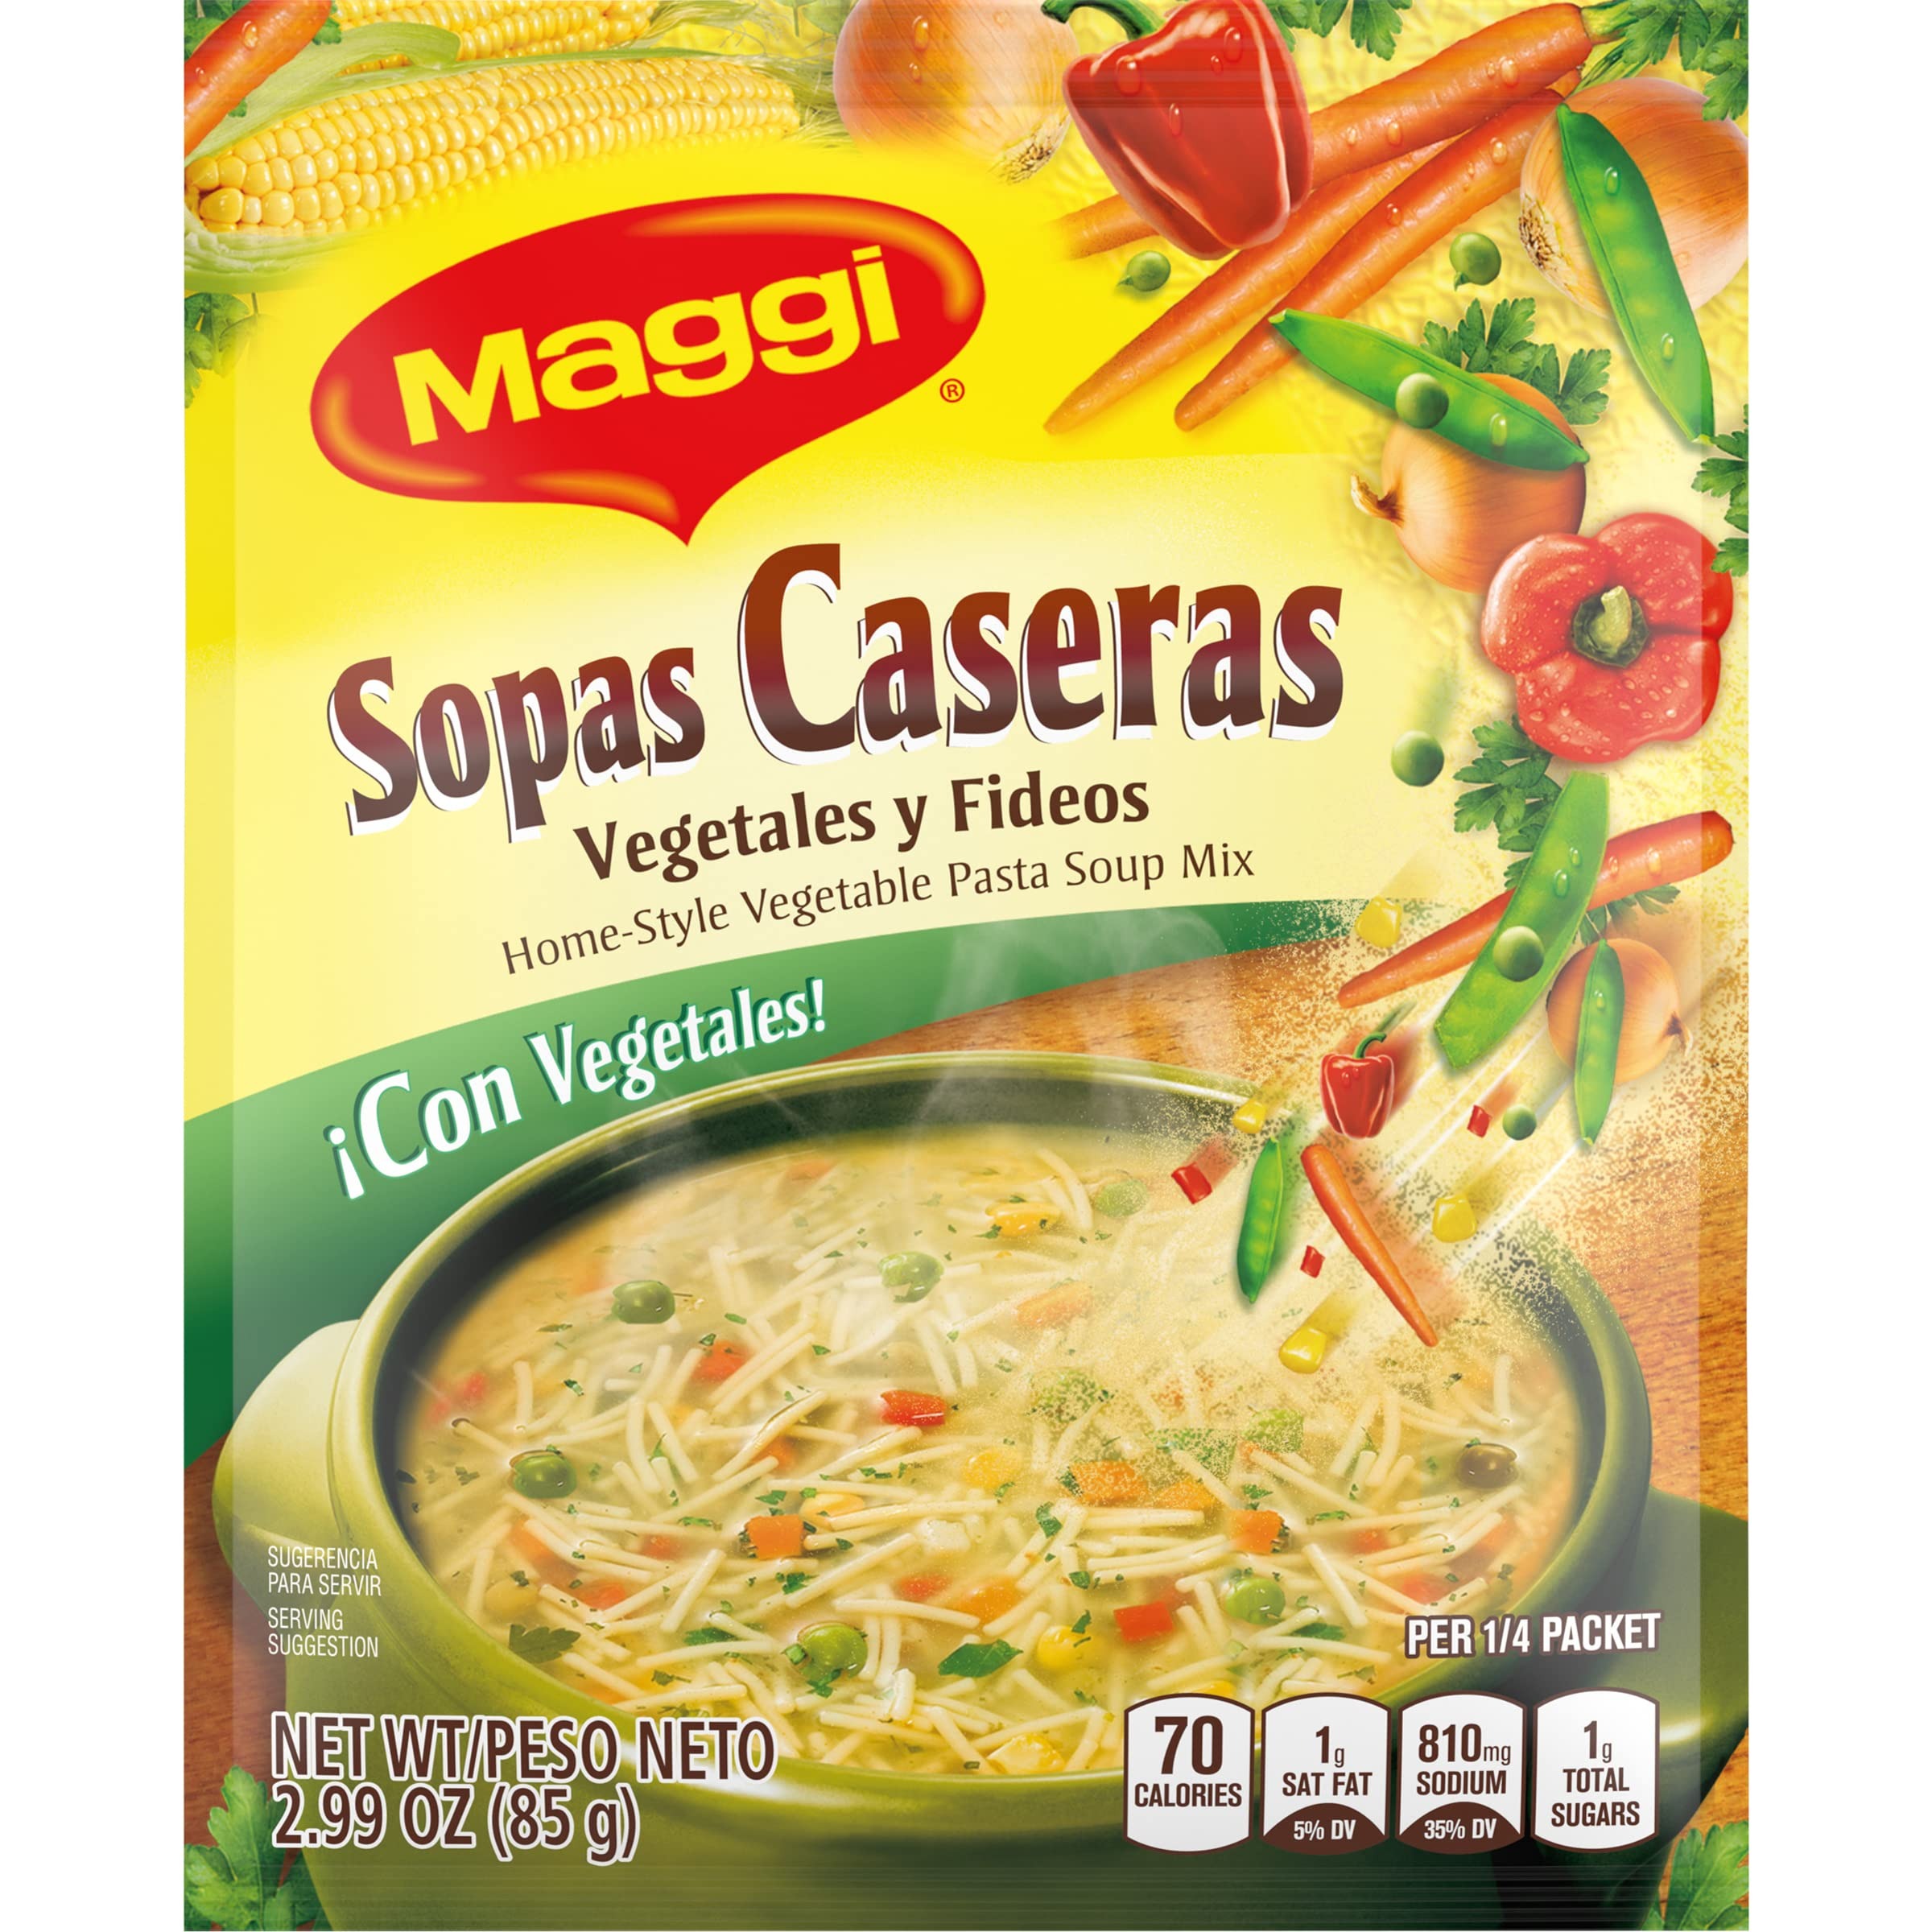
Item Name: Maggi Sopas Caseras Vegetable, 2.99-Ounce (Pack of 12)
Bullet Point 1: One 2.99 oz package of Maggi Home-Style Vegetable Pasta Soup Mix SNAP and EBT Eligible item
Bullet Point 2: Dry soup mix with instant noodles delivers a tasty soup with authentic Latin flavor
Bullet Point 3: Make simple noodle soup for lunch, or add vegetables for heartier instant vegetable soup
Bullet Point 4: Instant soup packets contain 70 calories per serving, see nutrition information for sodium content
Bullet Point 5: Add instant soup mix to boiling water and cook for 7 minutes
Bullet Point 6: Store dried soup mix in a cool, dry place
Value: 35.88
Unit: Ounce

Price: 3.71